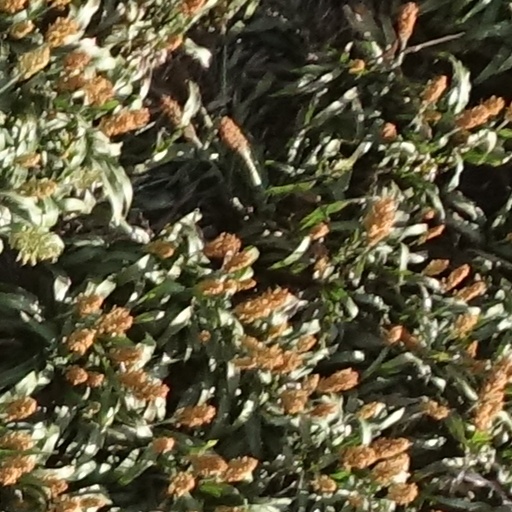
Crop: sorghum